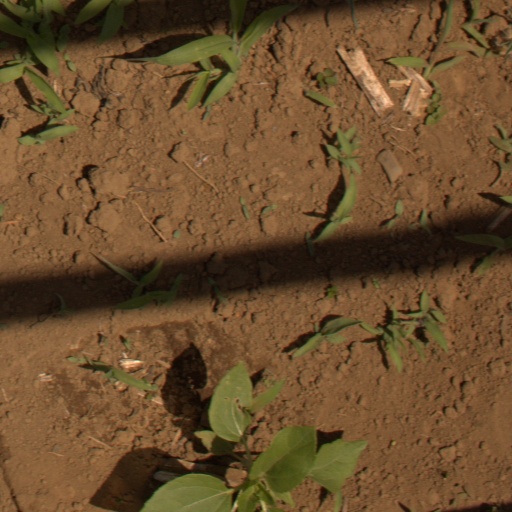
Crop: Jerusalem artichoke